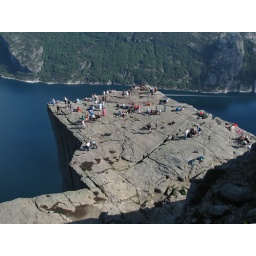
A 25x25m rock shelf on the mountain face, 604m above the Lysefjord, the no.1 tourist destination in South-West Norway.